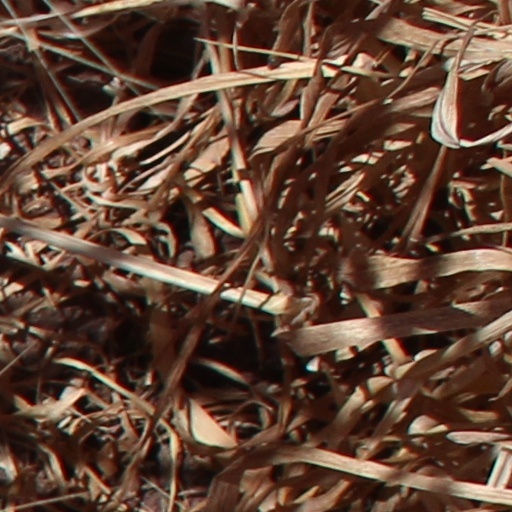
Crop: wheat